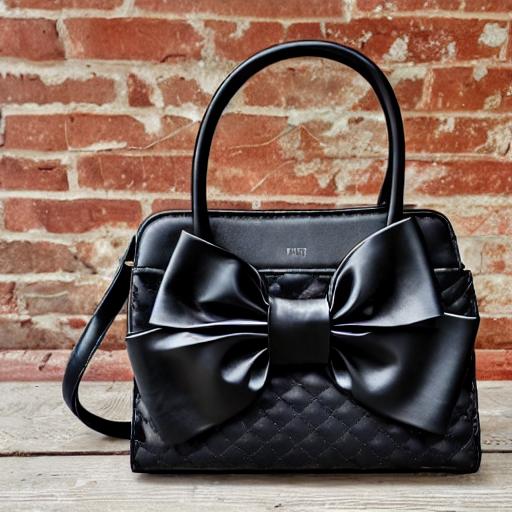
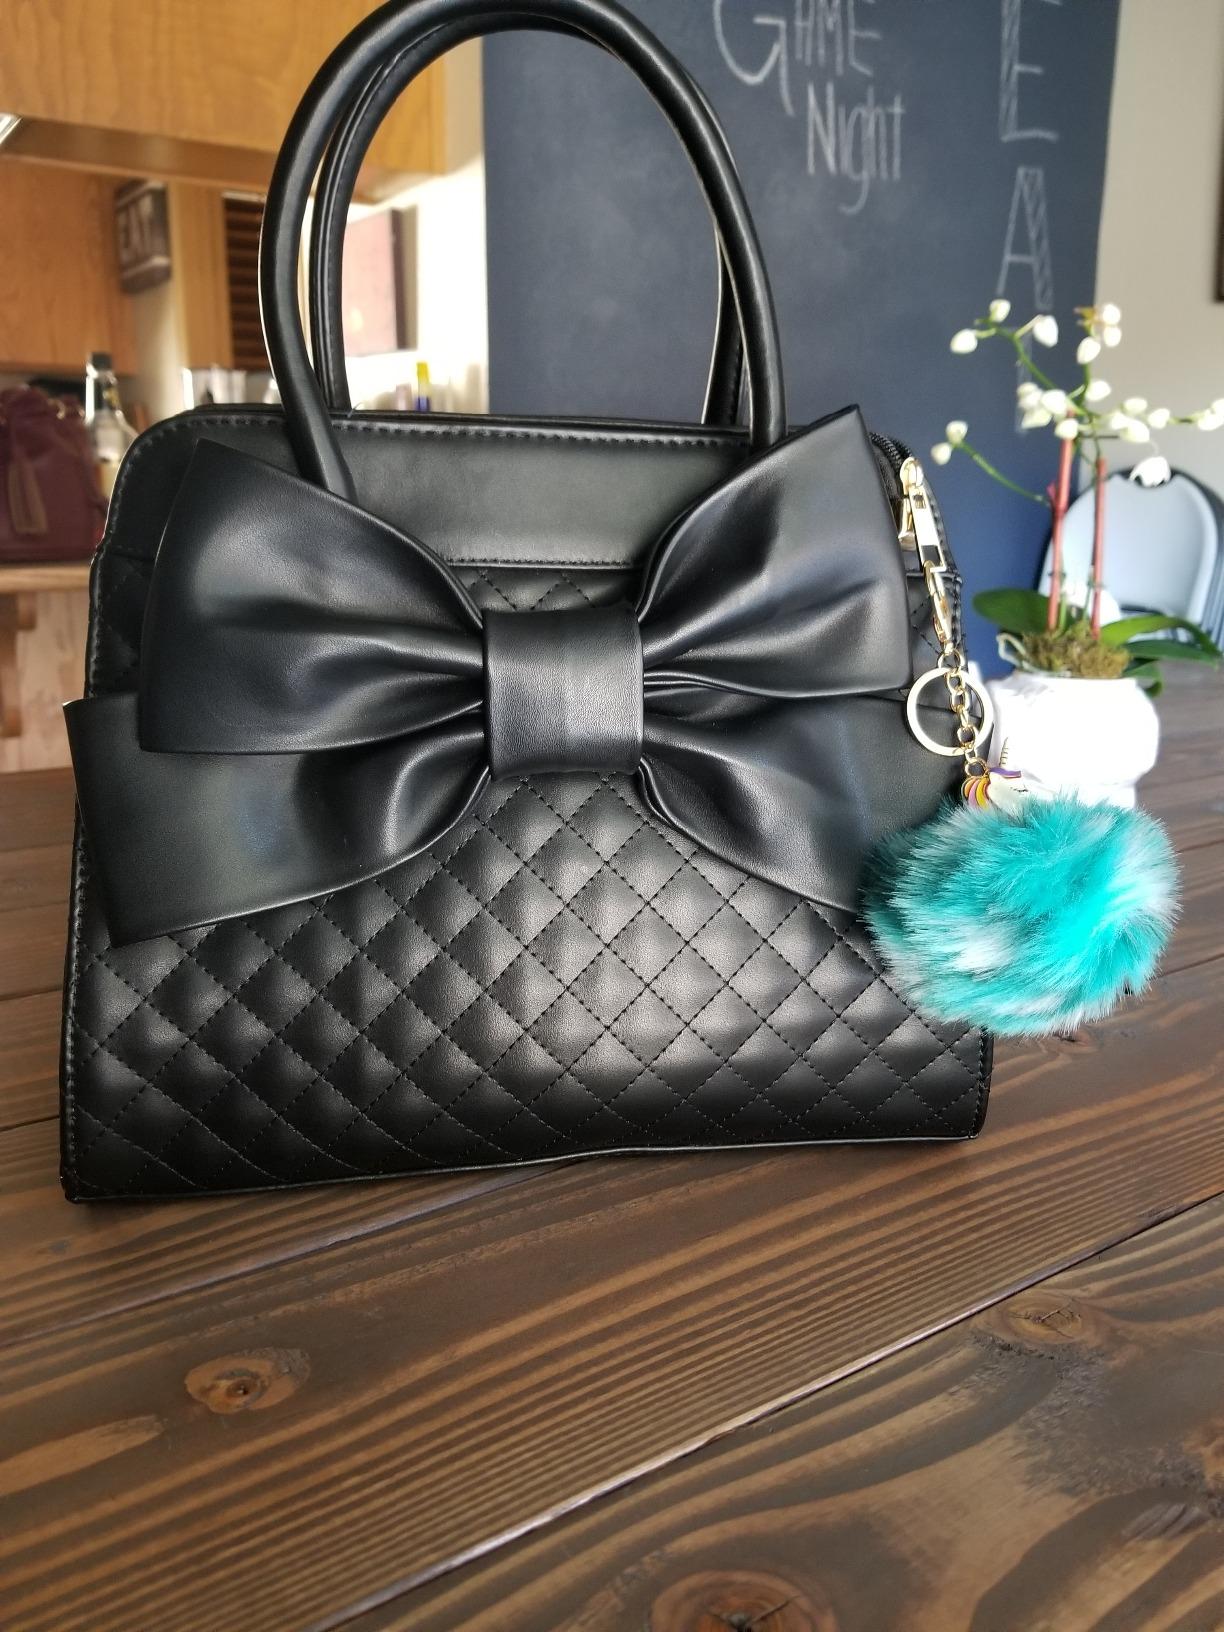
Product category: accessories_handbag
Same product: no